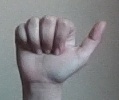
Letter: dhad